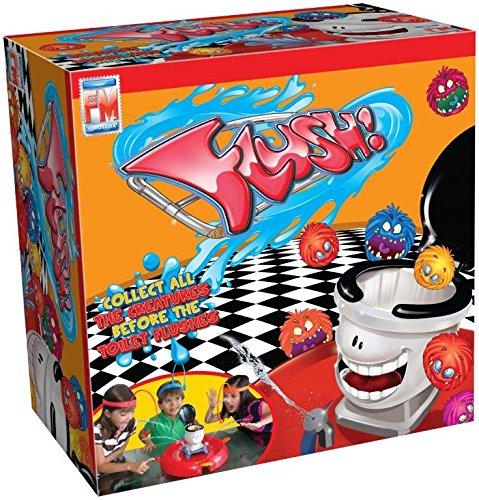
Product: Fotorama Flush Game - New Version.
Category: Toys & Games | Games & Accessories
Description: << Watch the Video to See the Water-Squirting Fun of Flush in Action - it’s easy to imagine how much fun your kids will have playing this silly game.
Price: $4.27
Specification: ProductDimensions:8x8x9inches|ItemWeight:2pounds|ShippingWeight:2.19pounds(Viewshippingratesandpolicies)|DomesticShipping:ItemcanbeshippedwithinU.S.|InternationalShipping:ThisitemcanbeshippedtoselectcountriesoutsideoftheU.S.LearnMore|ASIN:B00PPWGS90|Itemmodelnumber:3066-9904|Manufacturerrecommendedage:5-14years